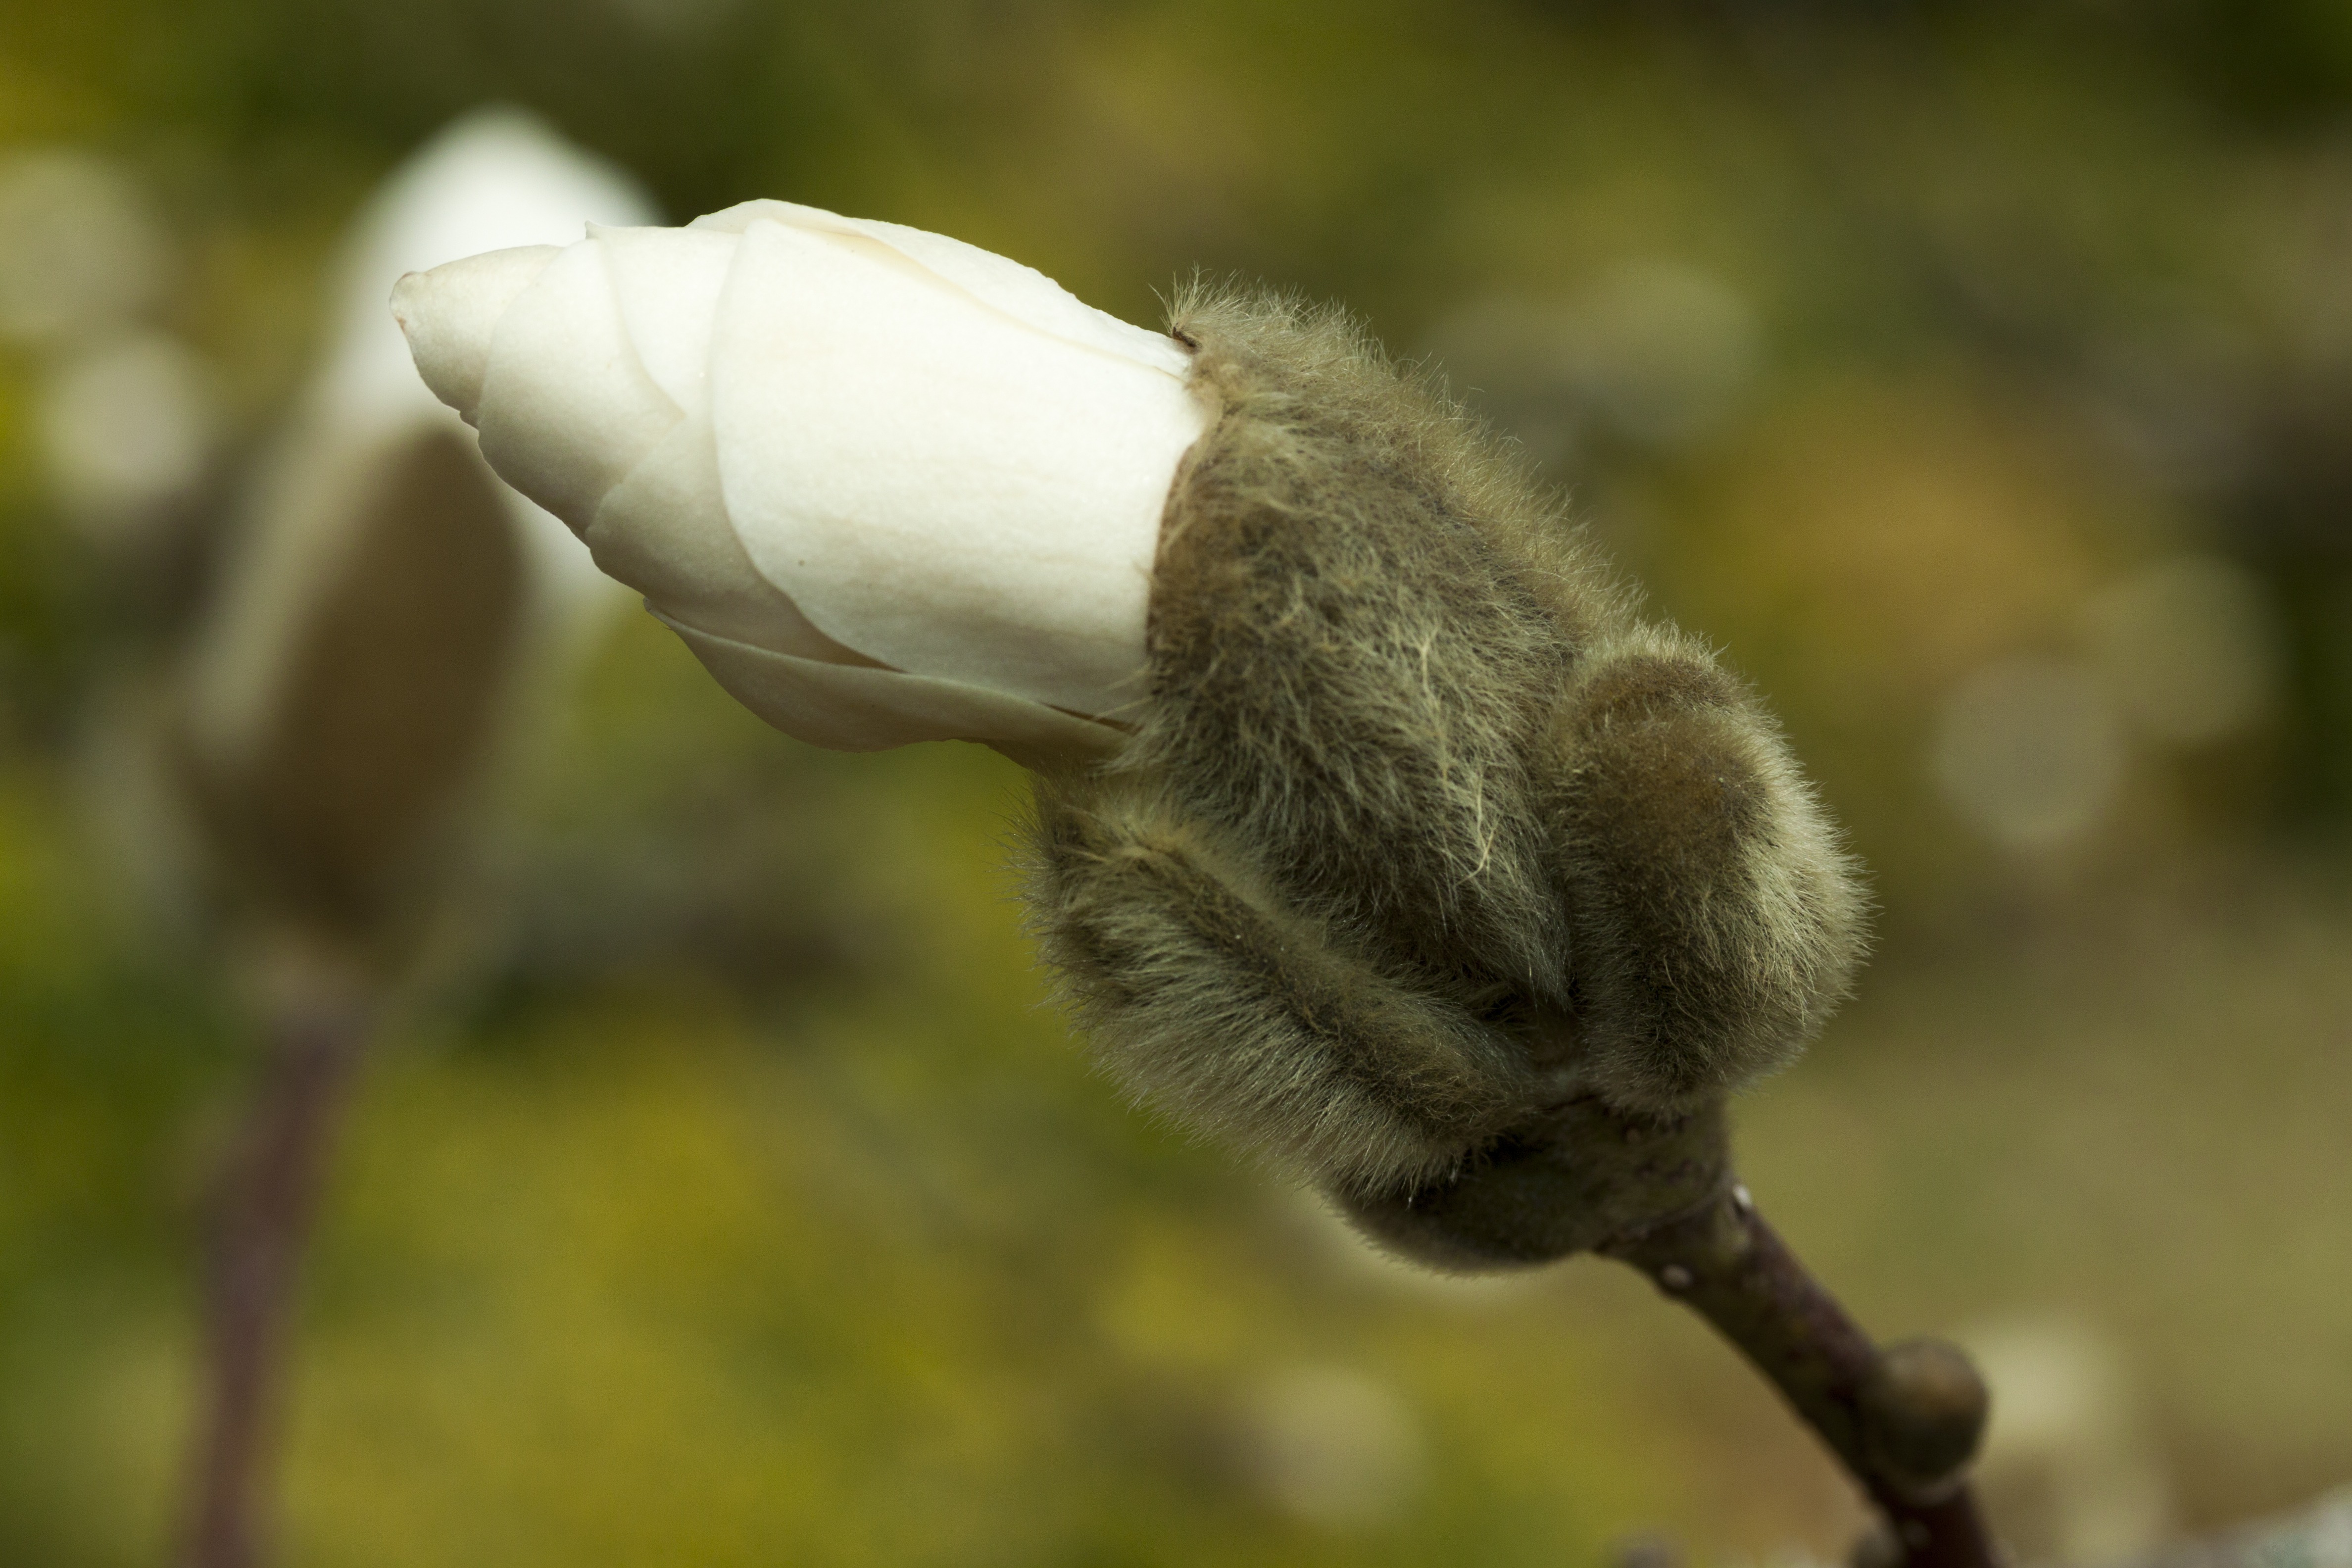
nature, branch, plant, flower, wildlife, pasture, mammal, flora, fauna, close up, vertebrate, bud, macro photography